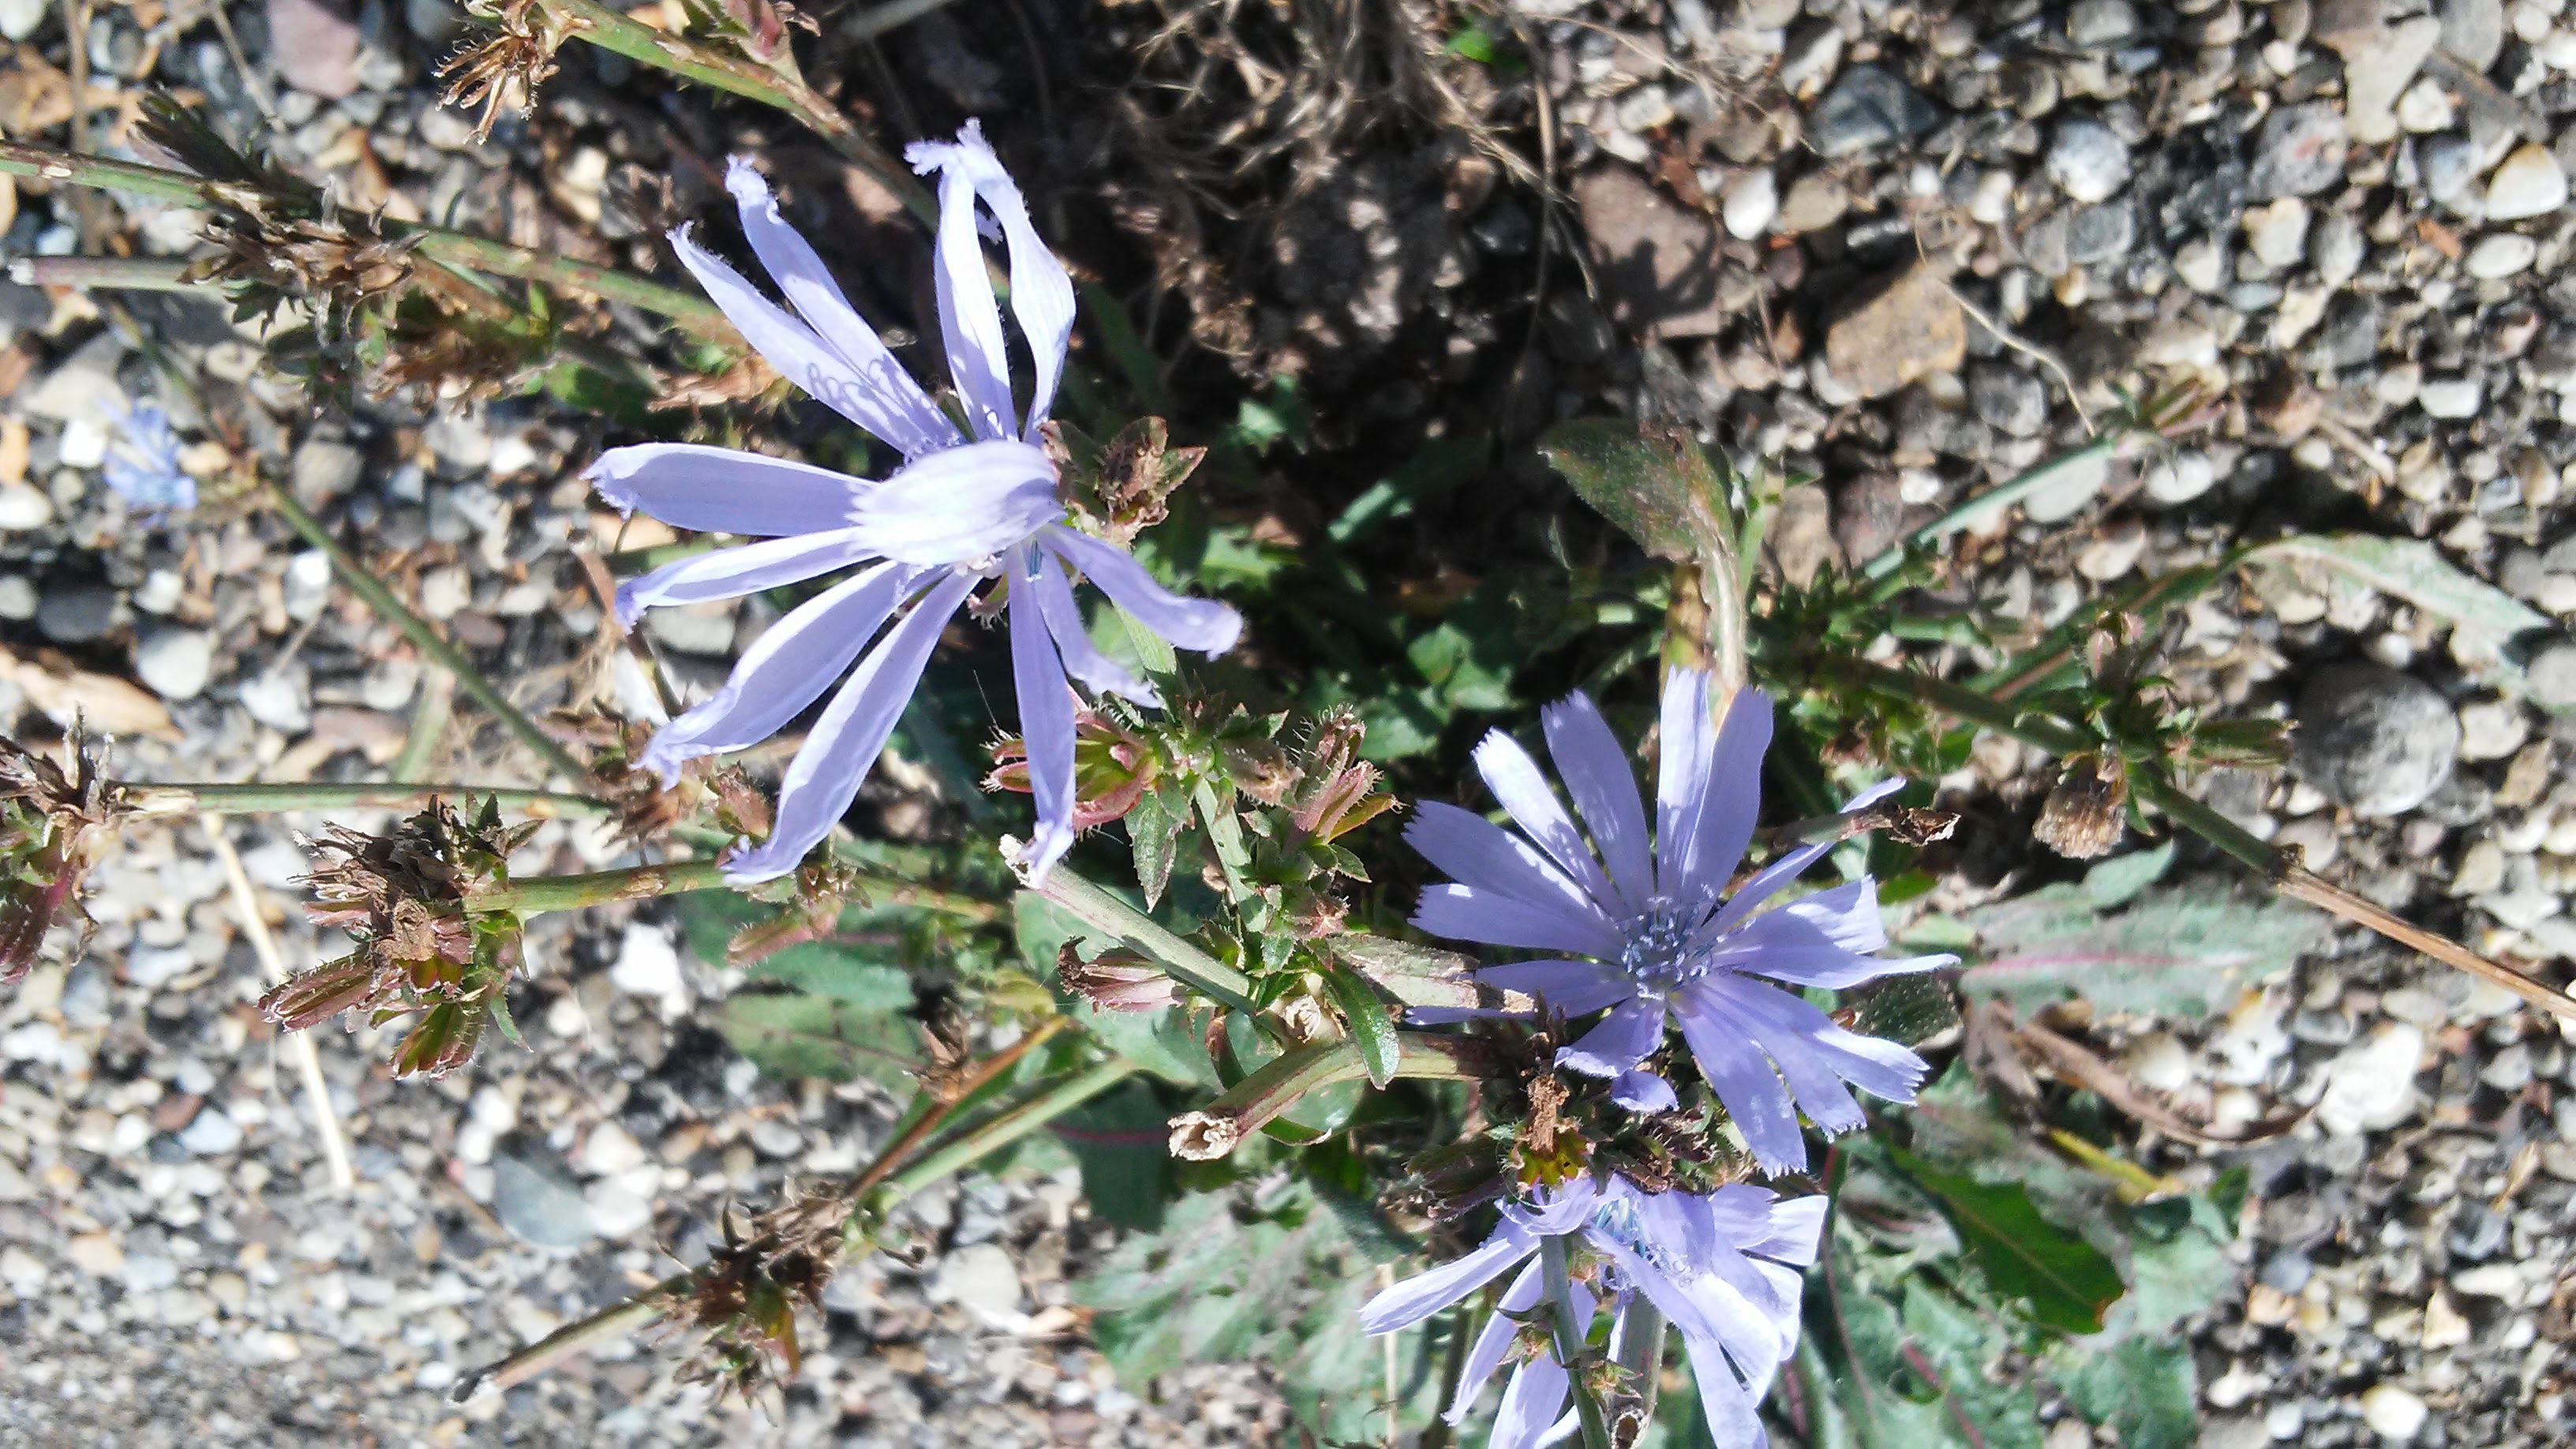
flower, macro, purple, color, nature, plant, chicory, Blue sow thistle, flowering plant, wildflower, herbaceous plant, daisy family, vegetable, petal, perennial plant, bellflower family